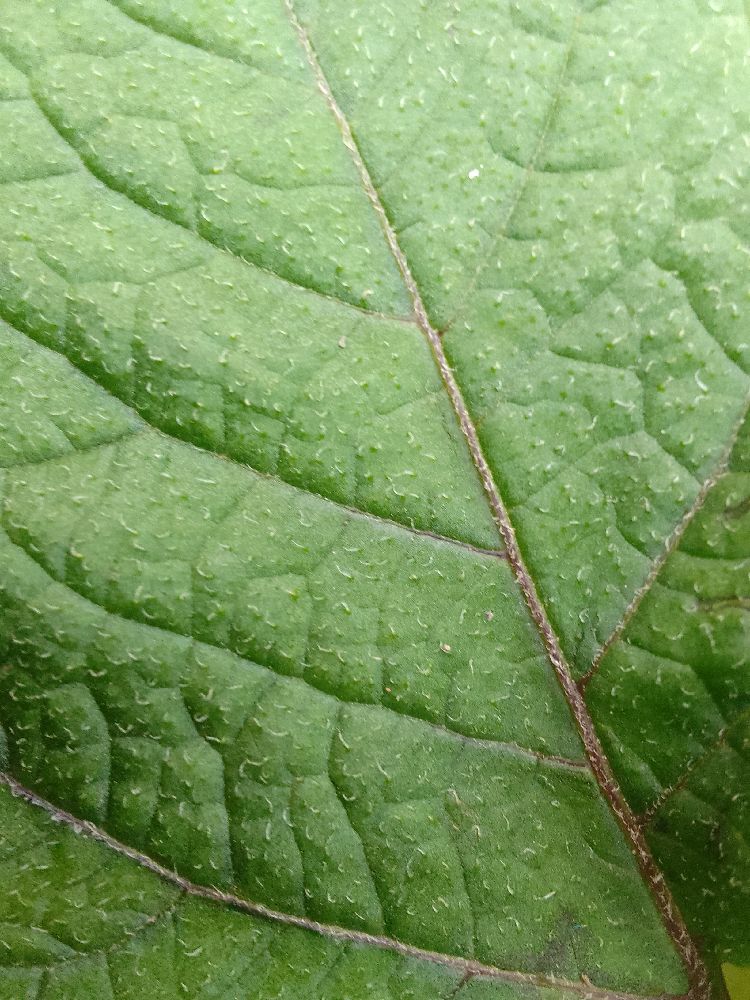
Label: Healthy